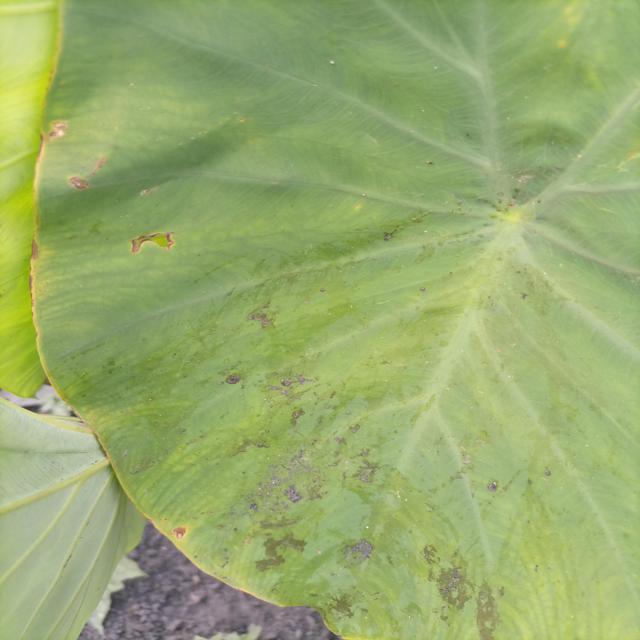
Label: Early_Blight